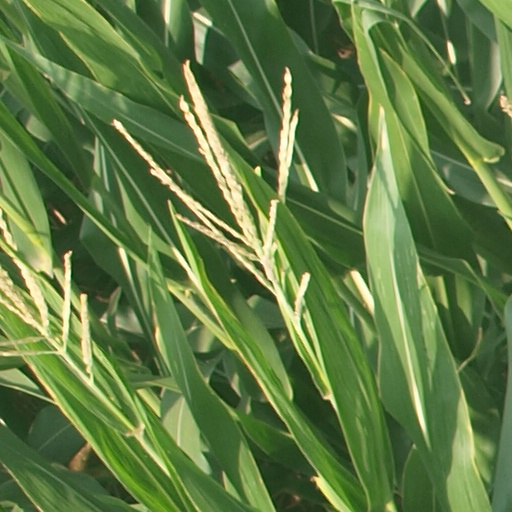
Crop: maize; corn